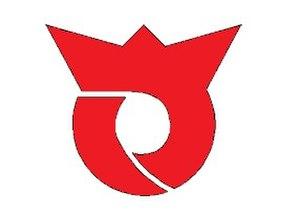
Sagae est une ville de la préfecture de Yamagata, dans le Nord de l'île de Honshū, au Japon.